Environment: real
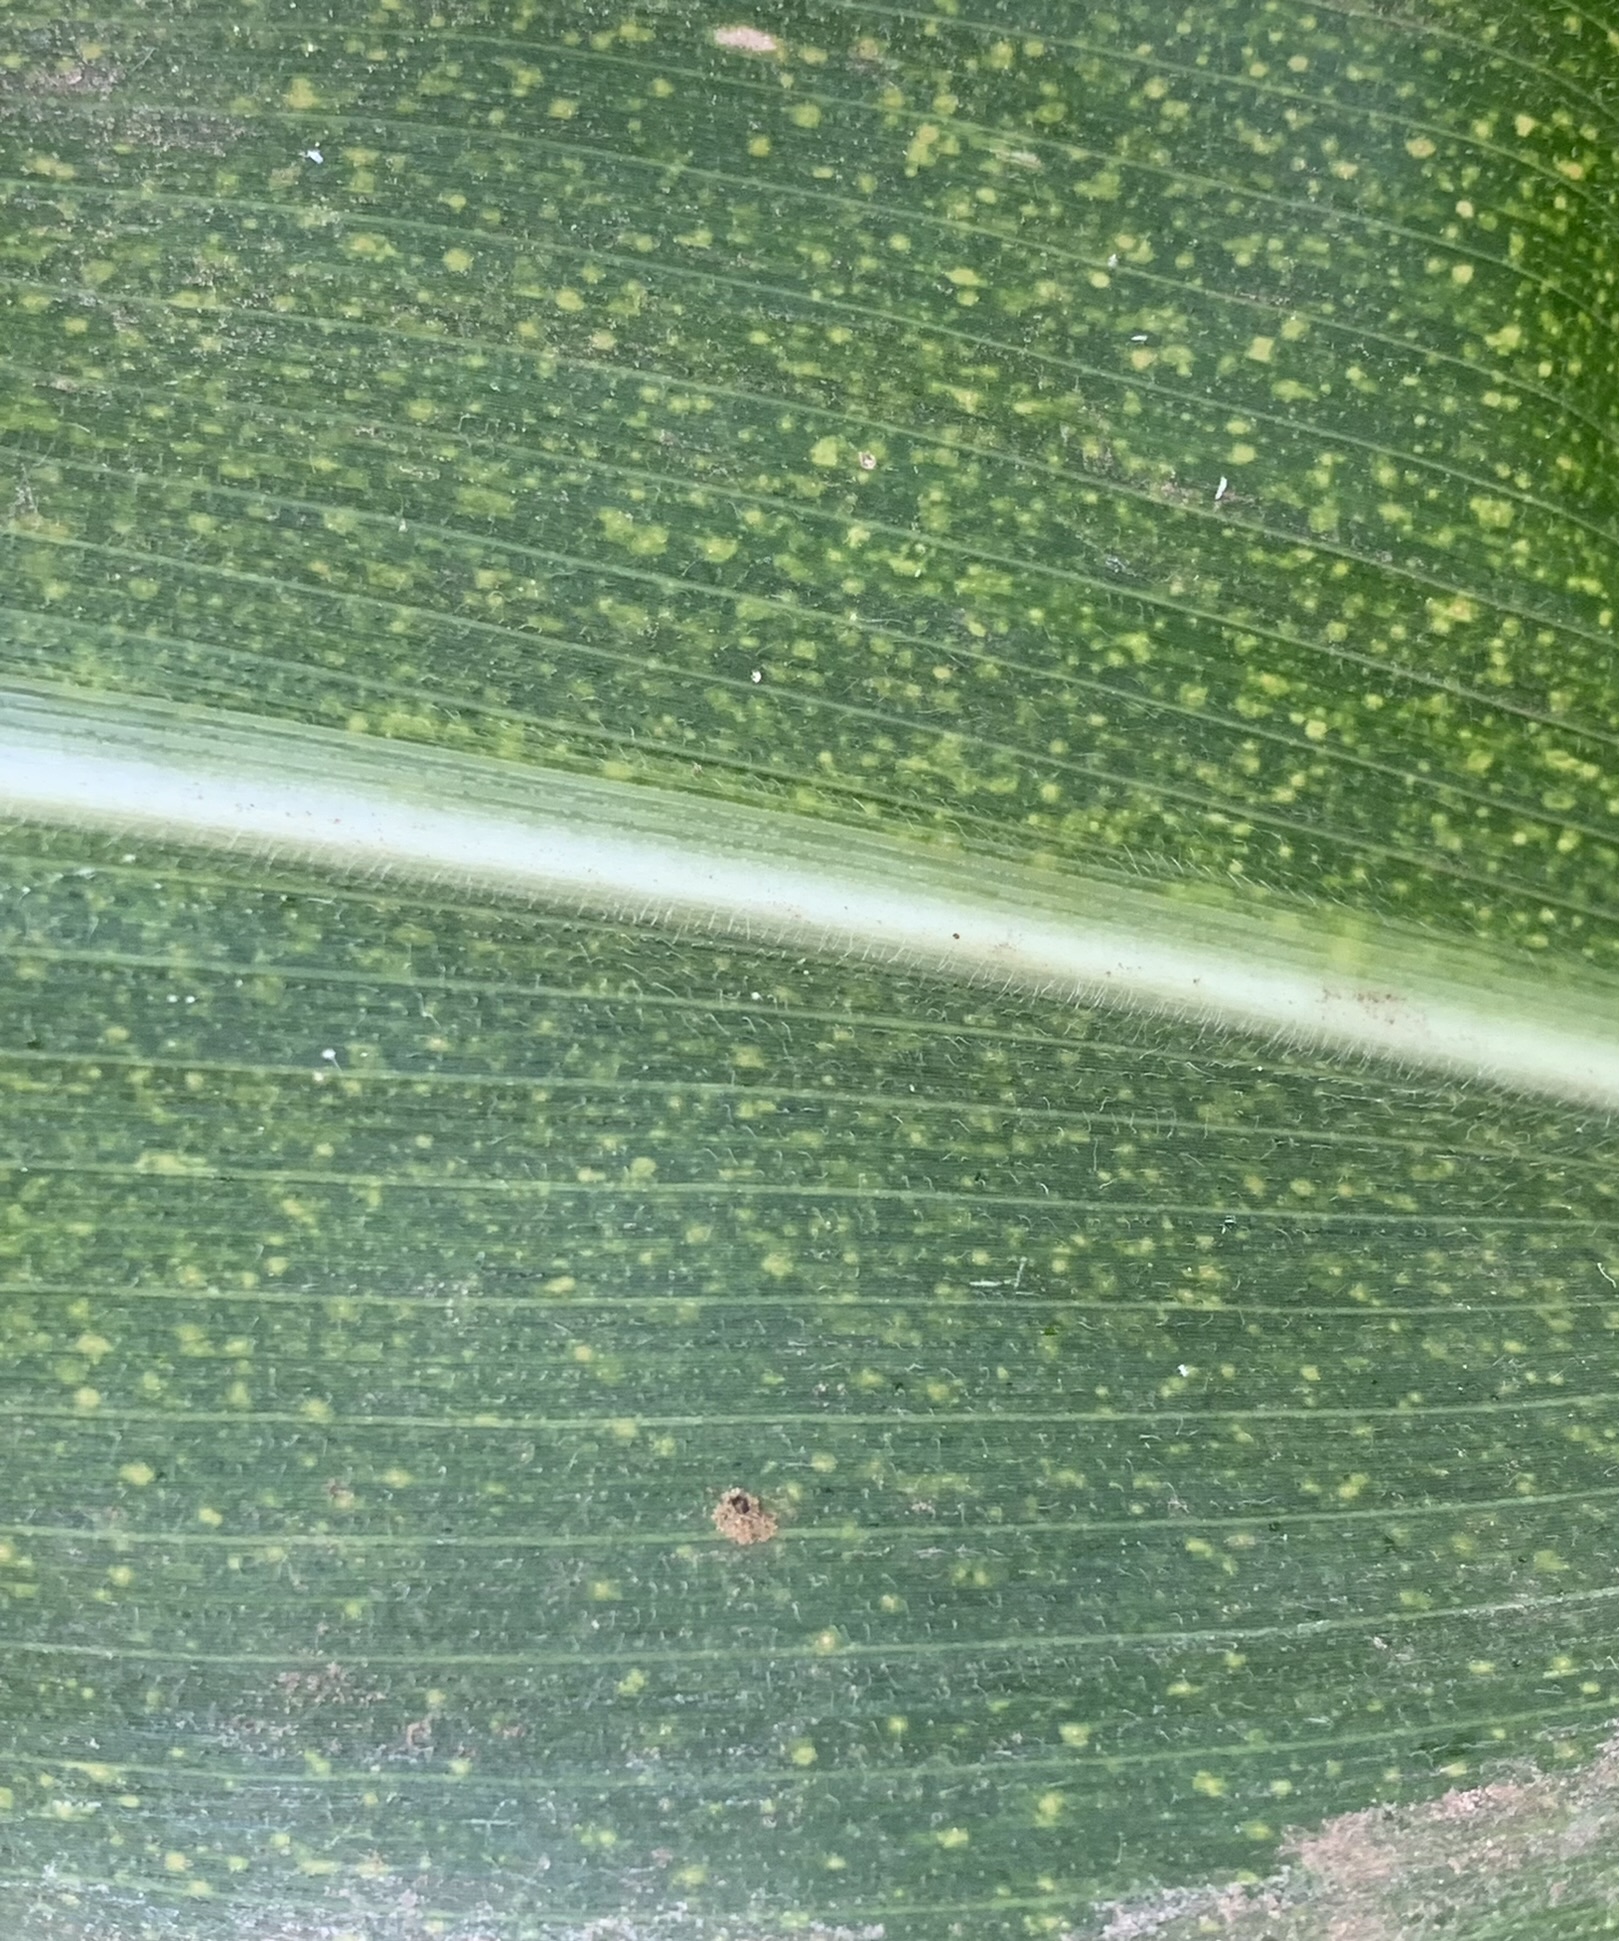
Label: lethal_necrosis